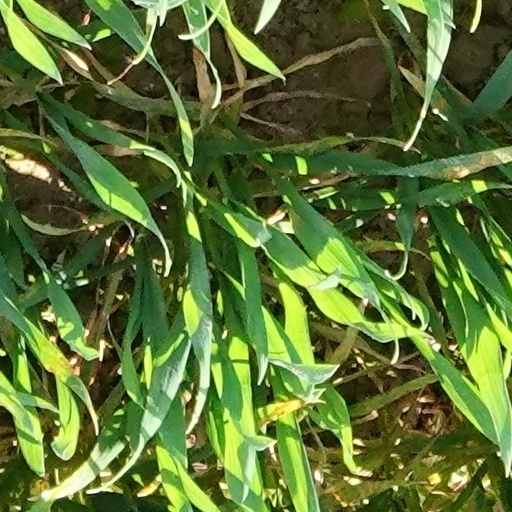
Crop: wheat